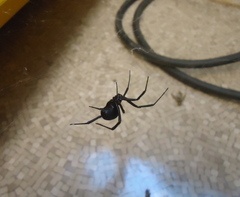
Species: Lactrodectus_hesperus